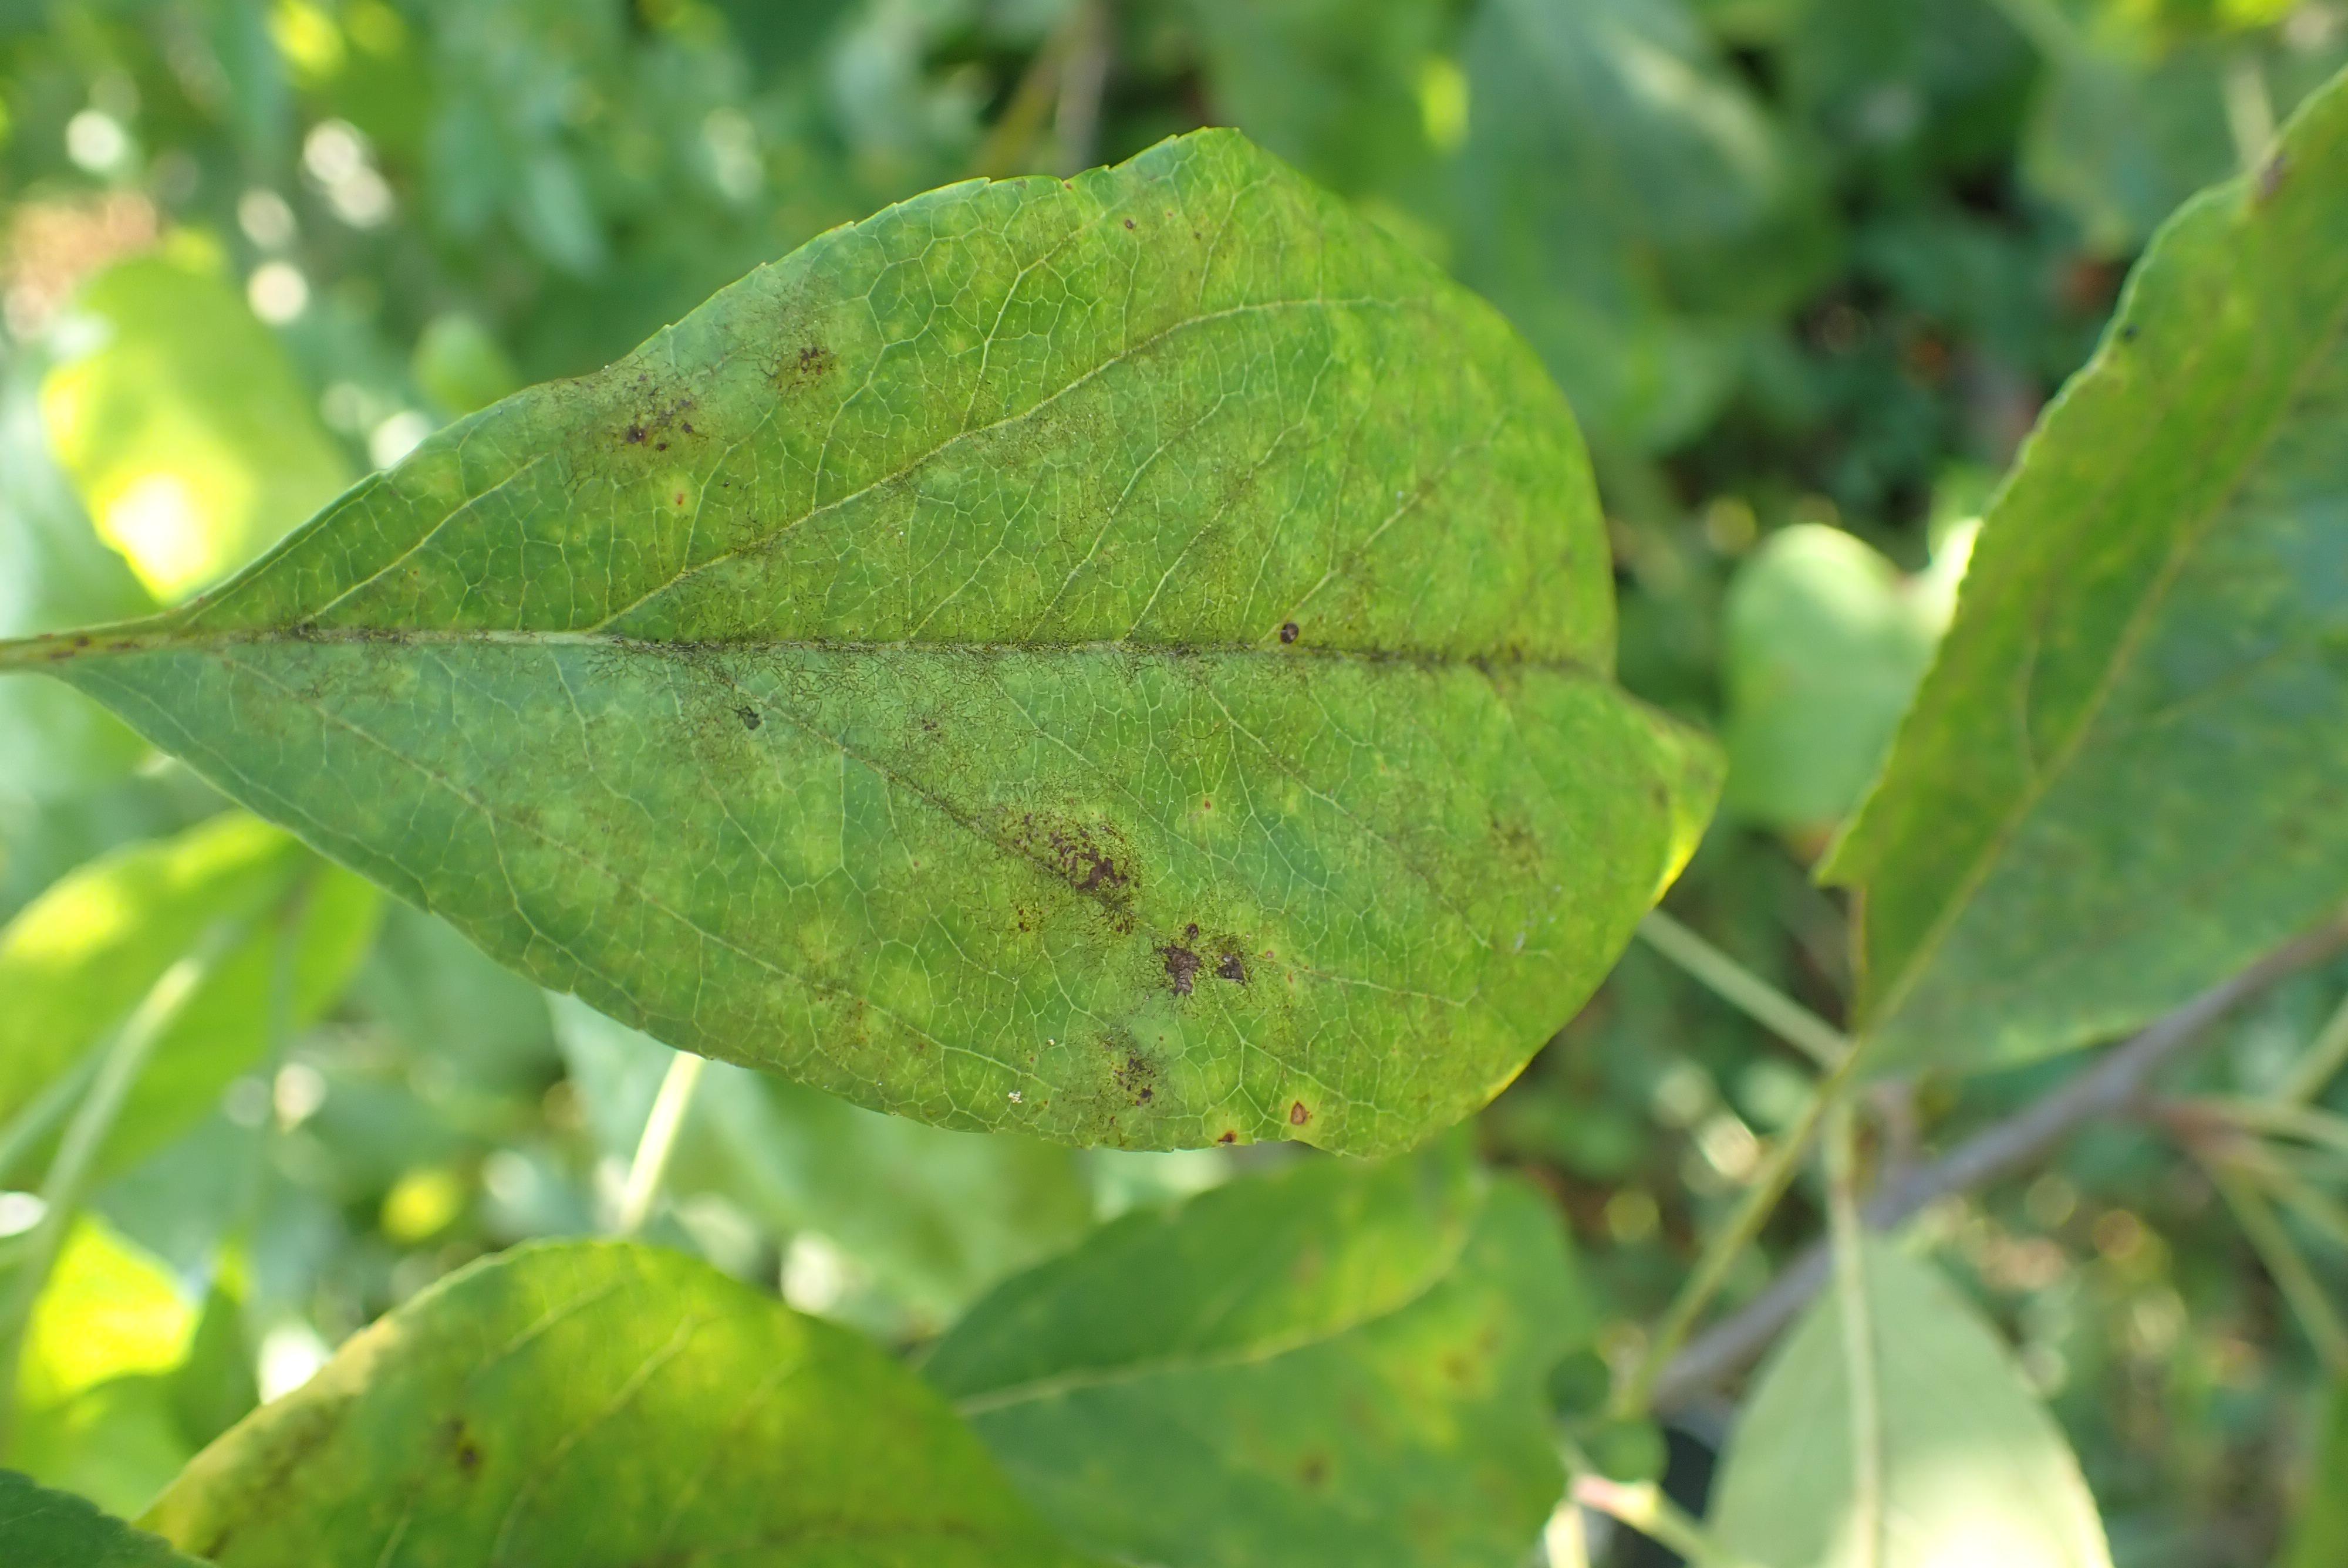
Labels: scab